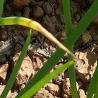
Crop: Onion
Condition: fusarium-d